Alice in Wonderland (2010 video game)

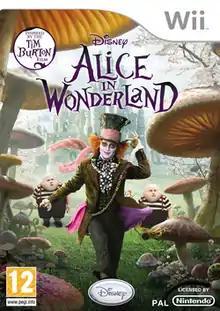
European Wii box art

Alice in Wonderland is an action-adventure game developed by Étranges Libellules and published by Disney Interactive Studios for the Wii, Nintendo DS, Microsoft Windows and Zeebo. Based on the 2010 film of the same name, it was released on March 2, 2010. The Wii, DS, and PC versions were released in March 2010. The DS game is completely different from the Wii and PC versions.